China Eastern Airlines Flight 583

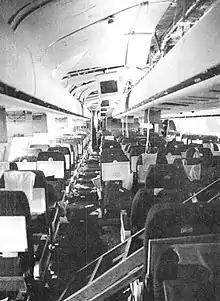
The damage to the cabin of Flight 583

China Eastern Airlines Flight 583 was a commercial passenger flight from Beijing, China, to Los Angeles, United States, with a stopover in Shanghai, China, operated by China Eastern Airlines. On April 6, 1993, the McDonnell Douglas MD-11 operating the Shanghai to Los Angeles sector experienced an in-flight upset due to a flight crew member inadvertently deploying the slats of the aircraft while the plane was cruising near the Aleutian Islands. The accident resulted in the death of two passengers and 156 injuries.